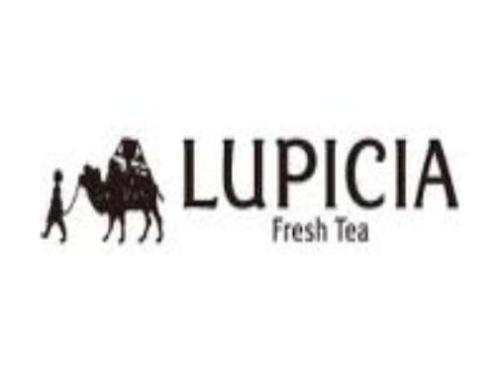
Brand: lupicia
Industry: Food